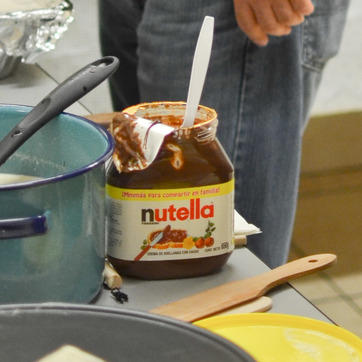
Material: food